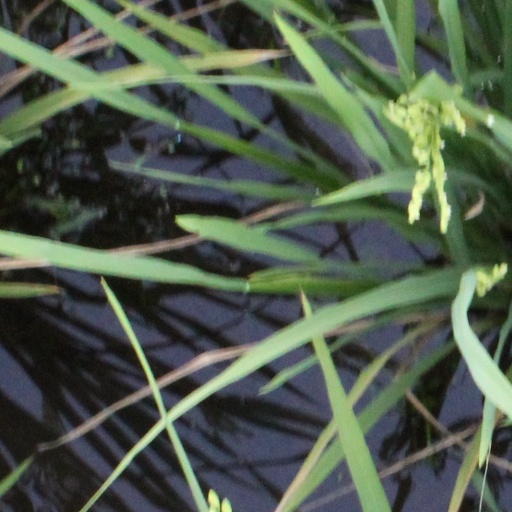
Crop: rice